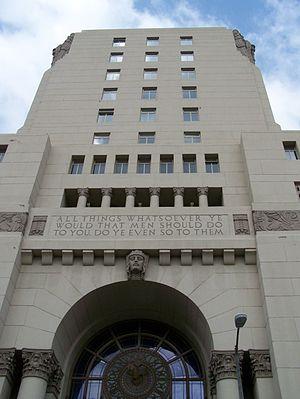
Le Park Plaza Hotel est un hôtel de luxe proche de Wilshire Boulevard à Los Angeles en Californie. Il est à l'origine construit pour le Benevolent and Protective Order of Elks qui devra le revendre faute de moyens pour le garder. Le bâtiment est inscrit sur la liste des monuments historiques de la ville de Los Angeles.